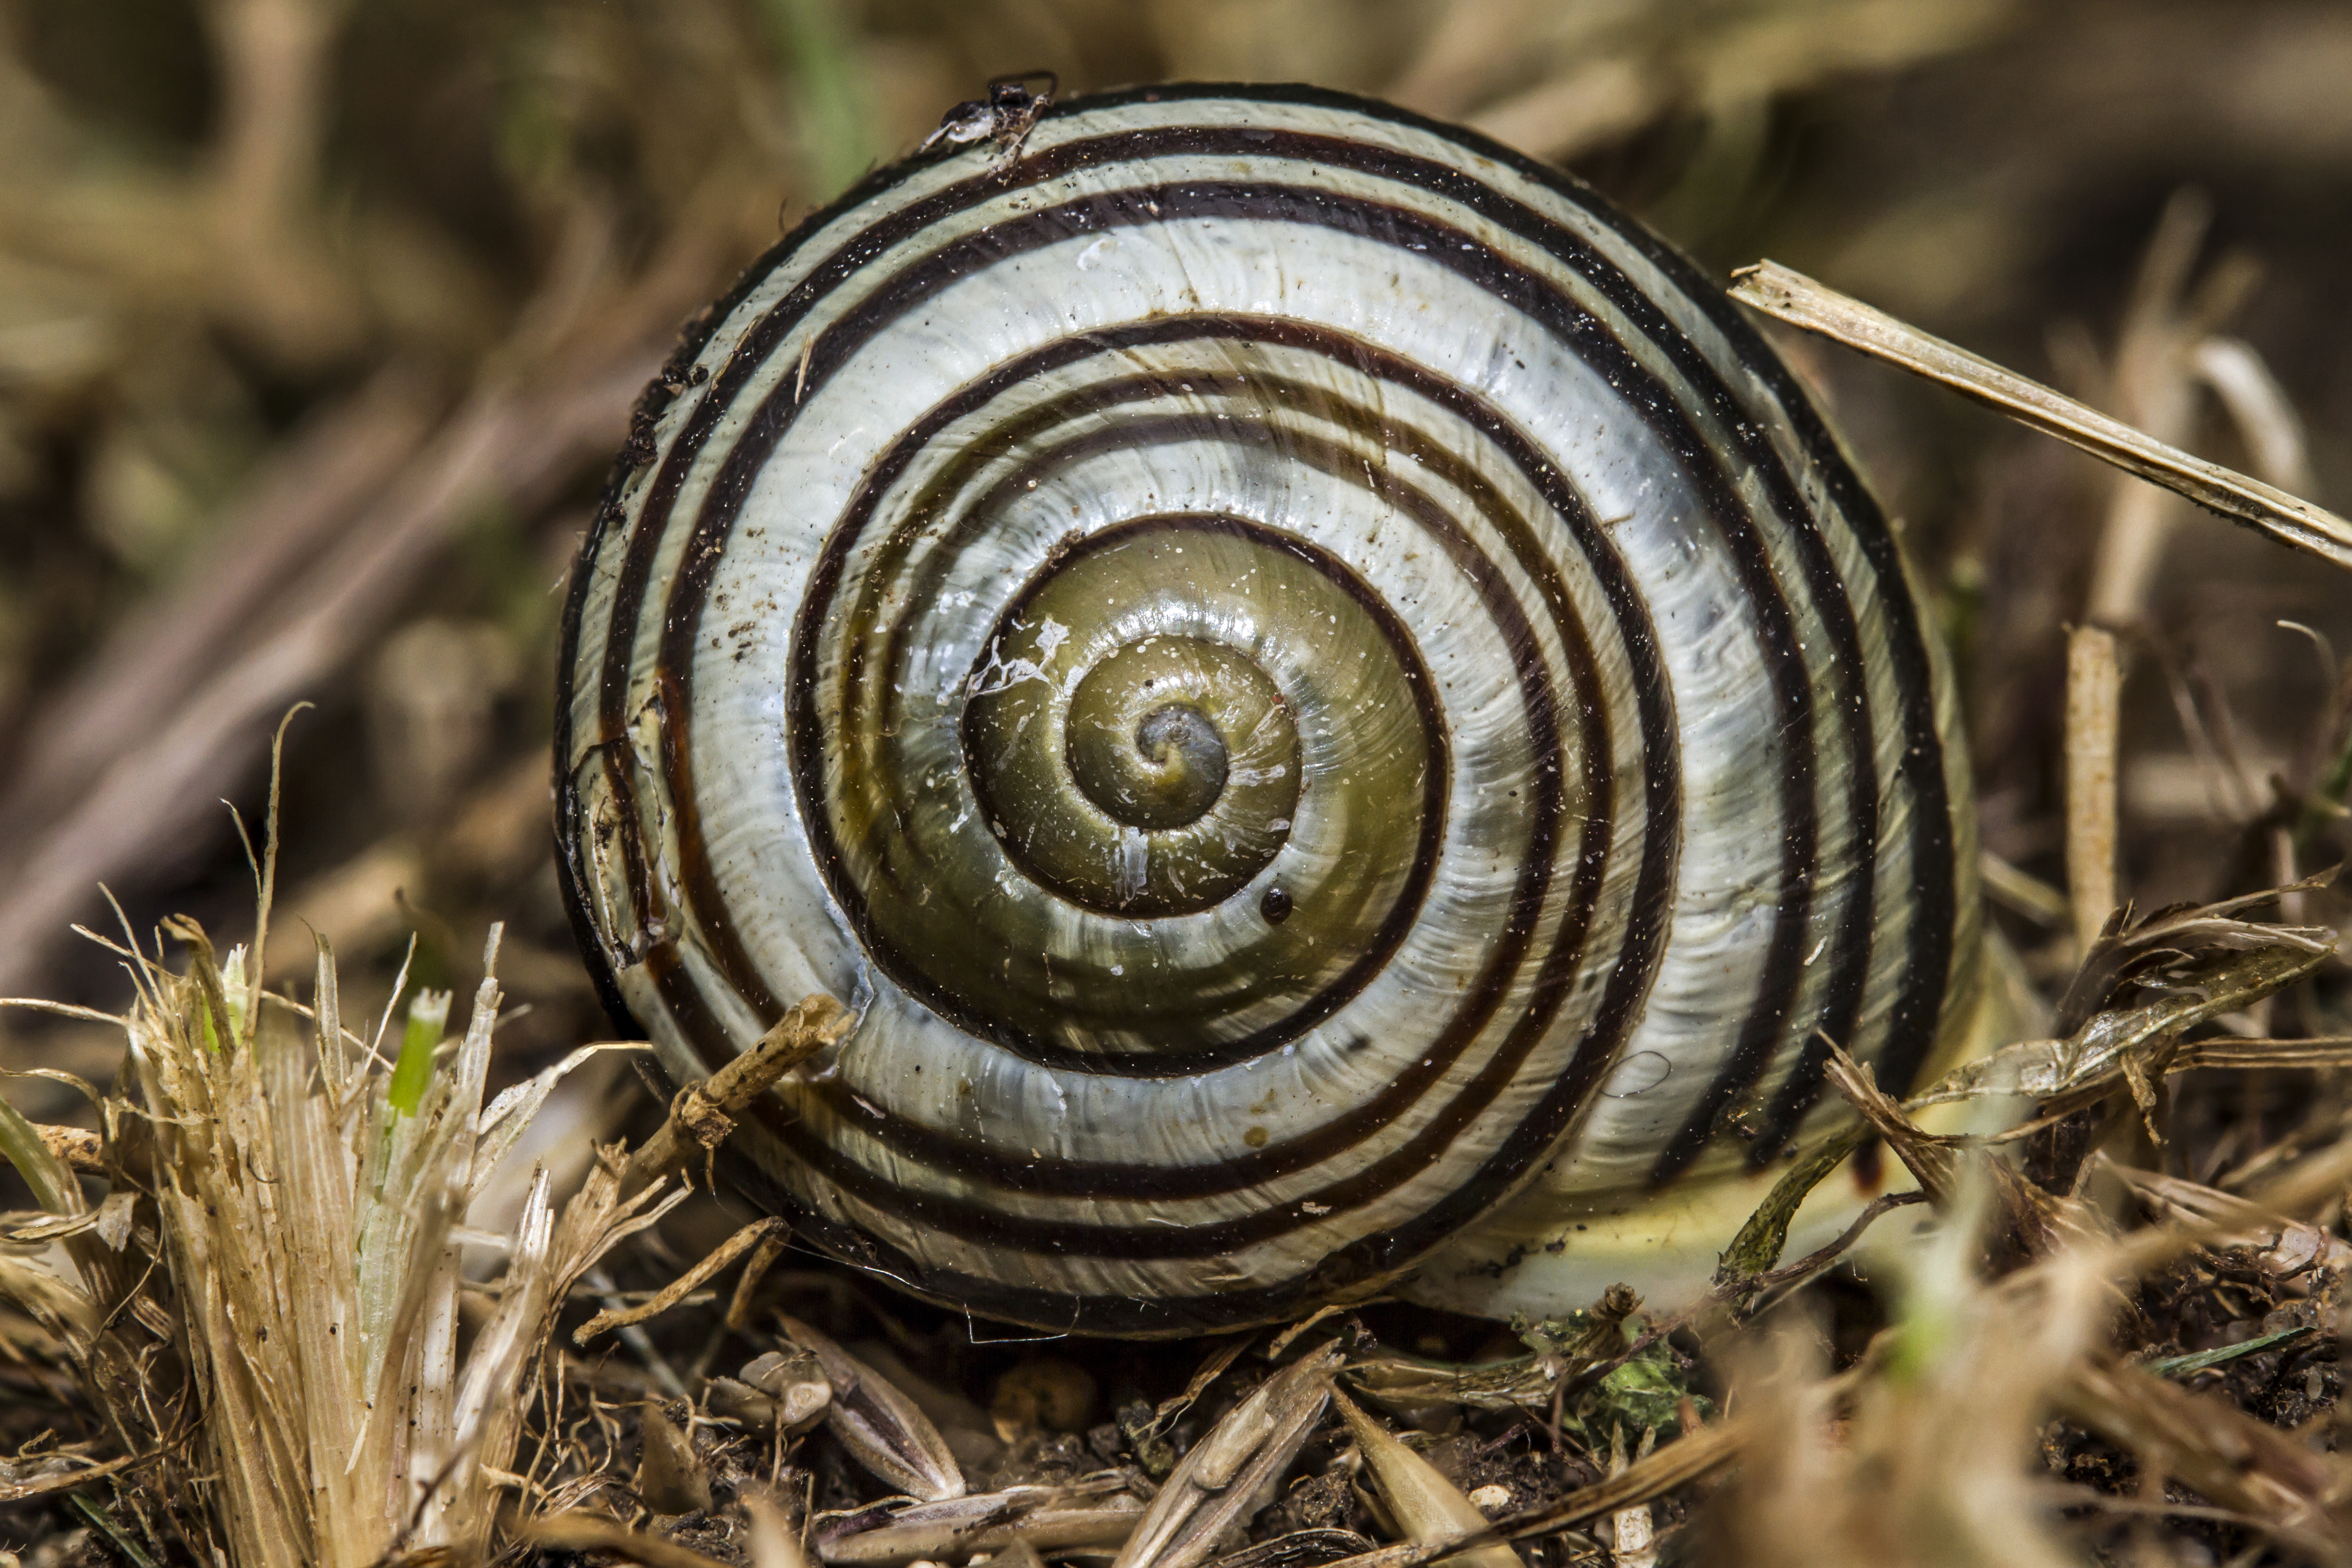
nature, photography, wildlife, macro, canon, soil, garden, flora, fauna, invertebrate, close up, outdoors, uk, snail, 7d, peterborough, macro photography, snails and slugs